103rd Regiment of Foot (Royal Bombay Fusiliers)

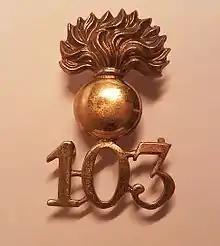
Cap badge of the 103rd Regiment of Foot (Royal Bombay Fusiliers)

The 103rd Regiment of Foot (Royal Bombay Fusiliers) was a regiment raised in 1662. It transferred to the command of the Honourable East India Company in 1668 and to the command of the British Army in 1862. Under the Childers Reforms it amalgamated with the 102nd Regiment of Foot (Royal Madras Fusiliers) to form the Royal Dublin Fusiliers in 1881.